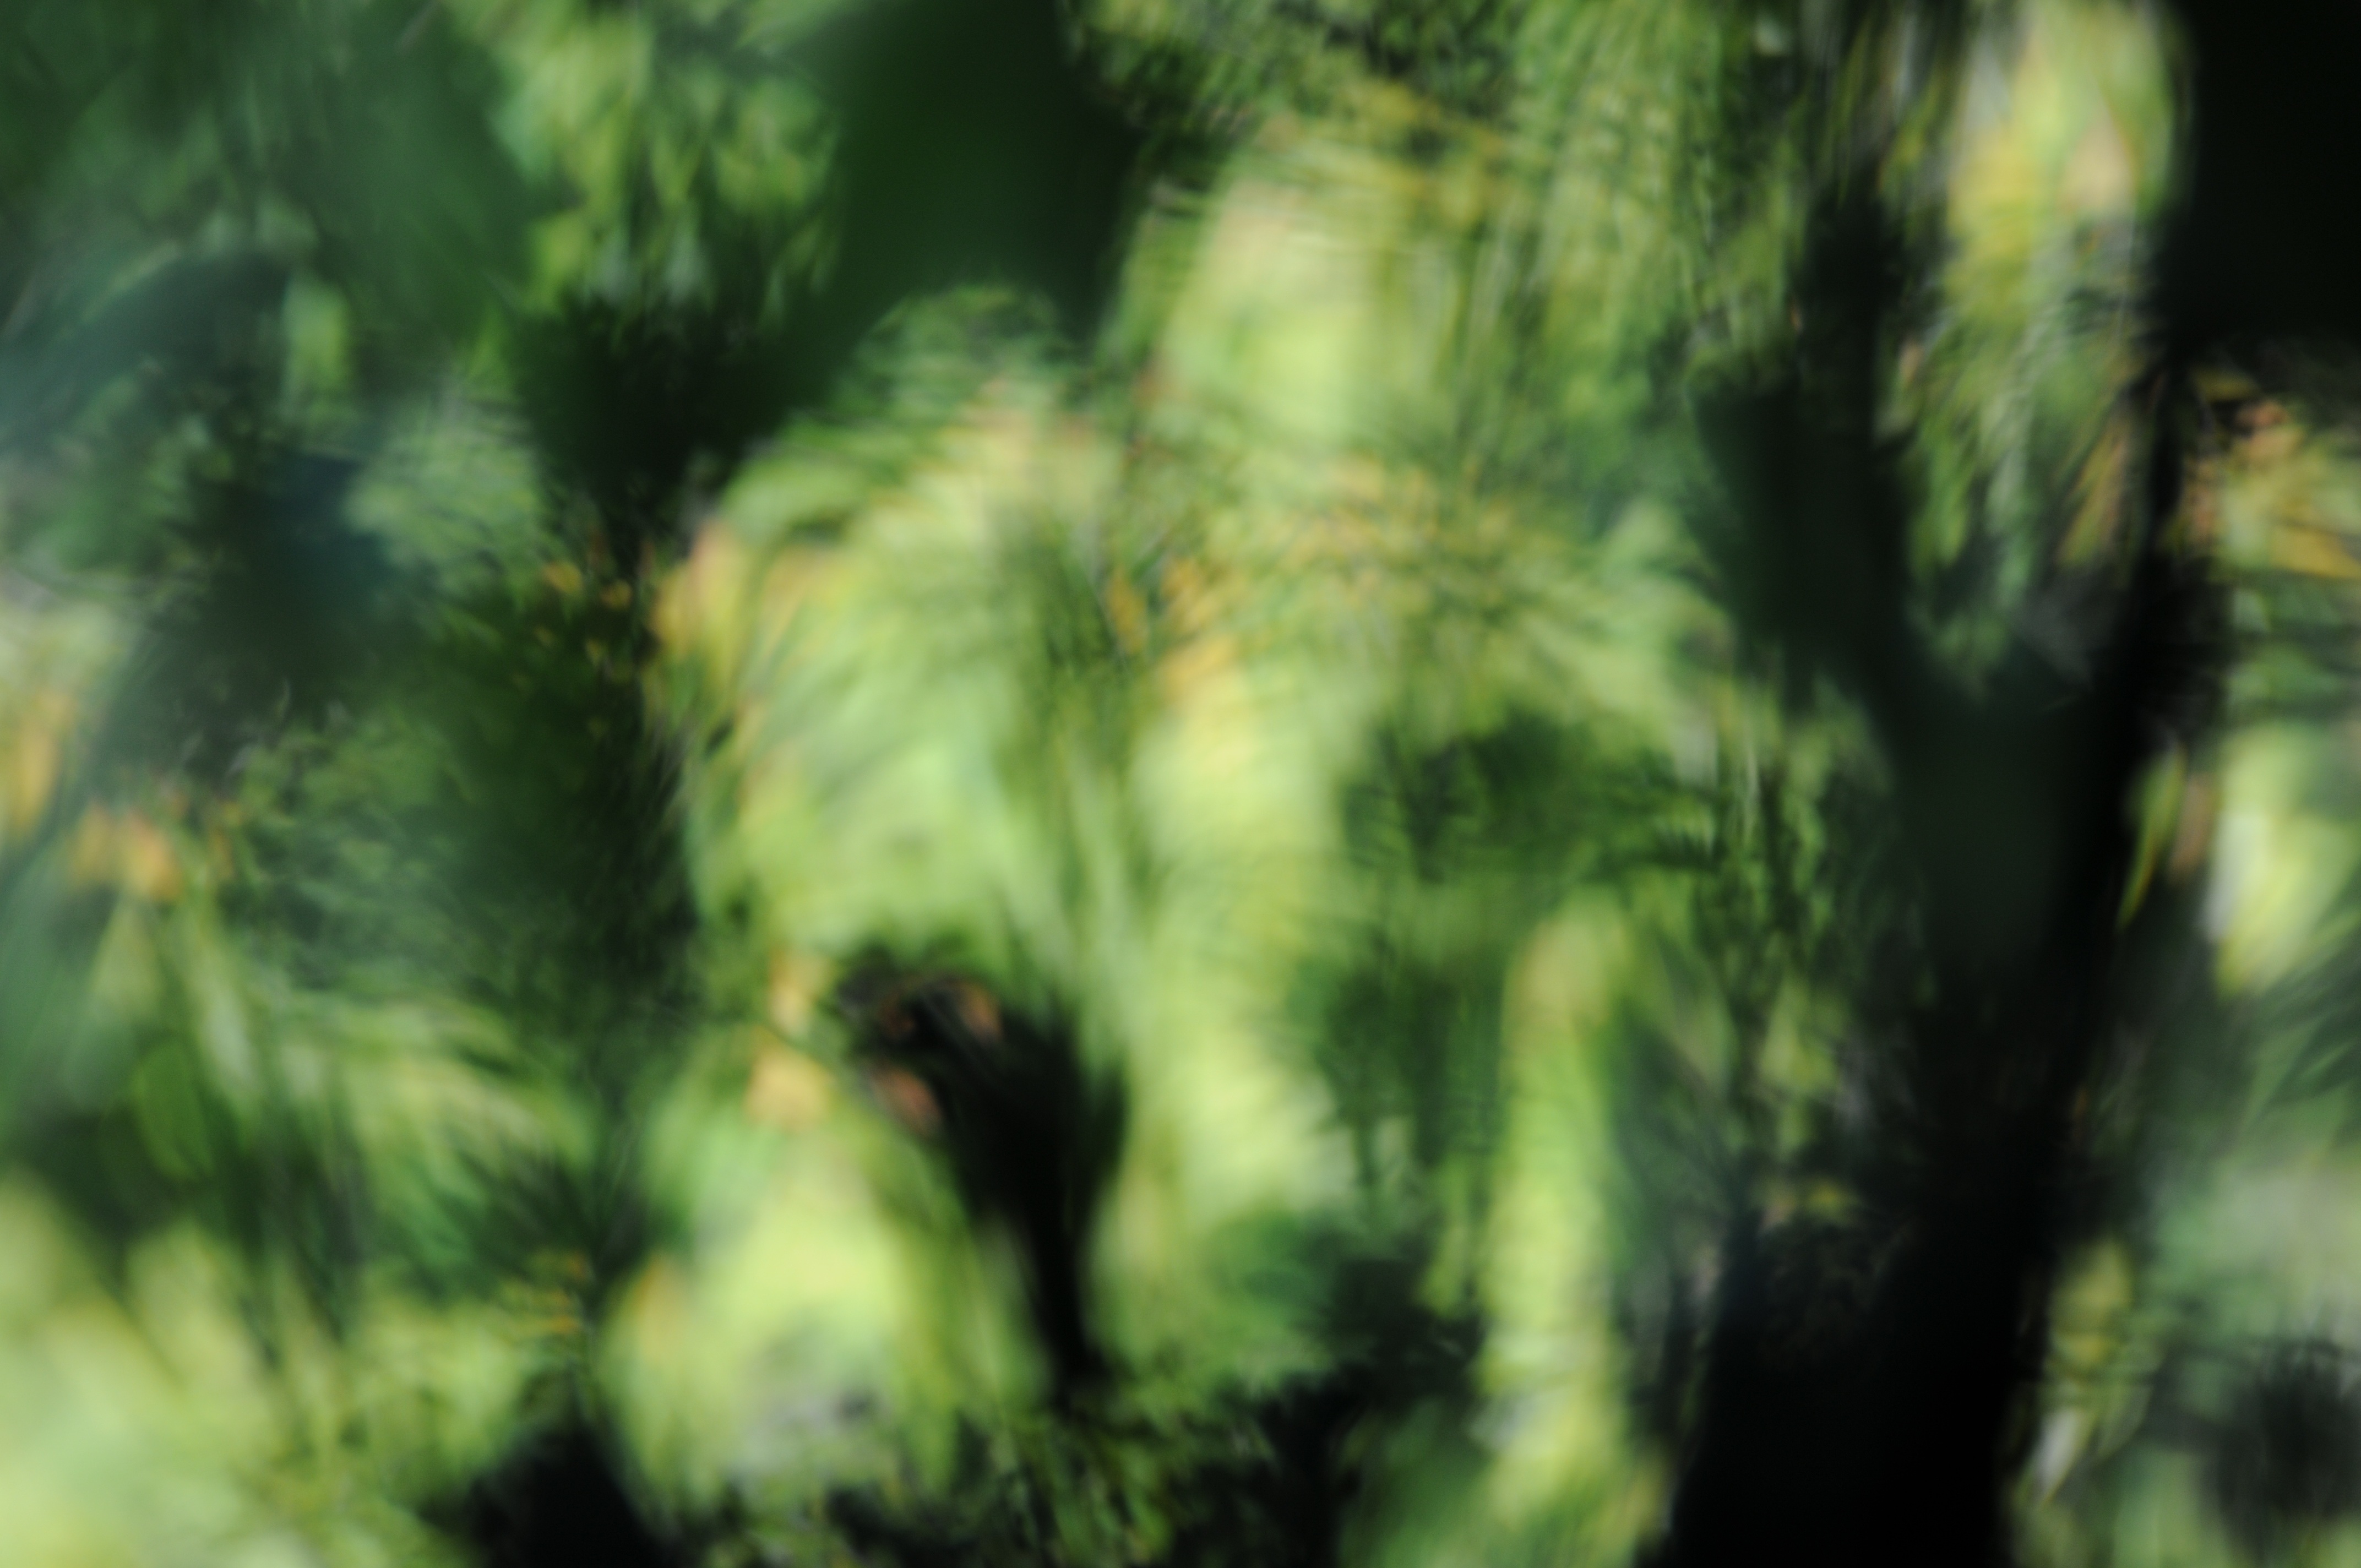
tree, nature, forest, grass, branch, bokeh, structure, plant, sunlight, leaf, flower, green, reflection, jungle, botany, flora, background, spruce, rainforest, habitat, macro photography, out of focus, lichtreflex, natural environment, woody plant, land plant, arecales